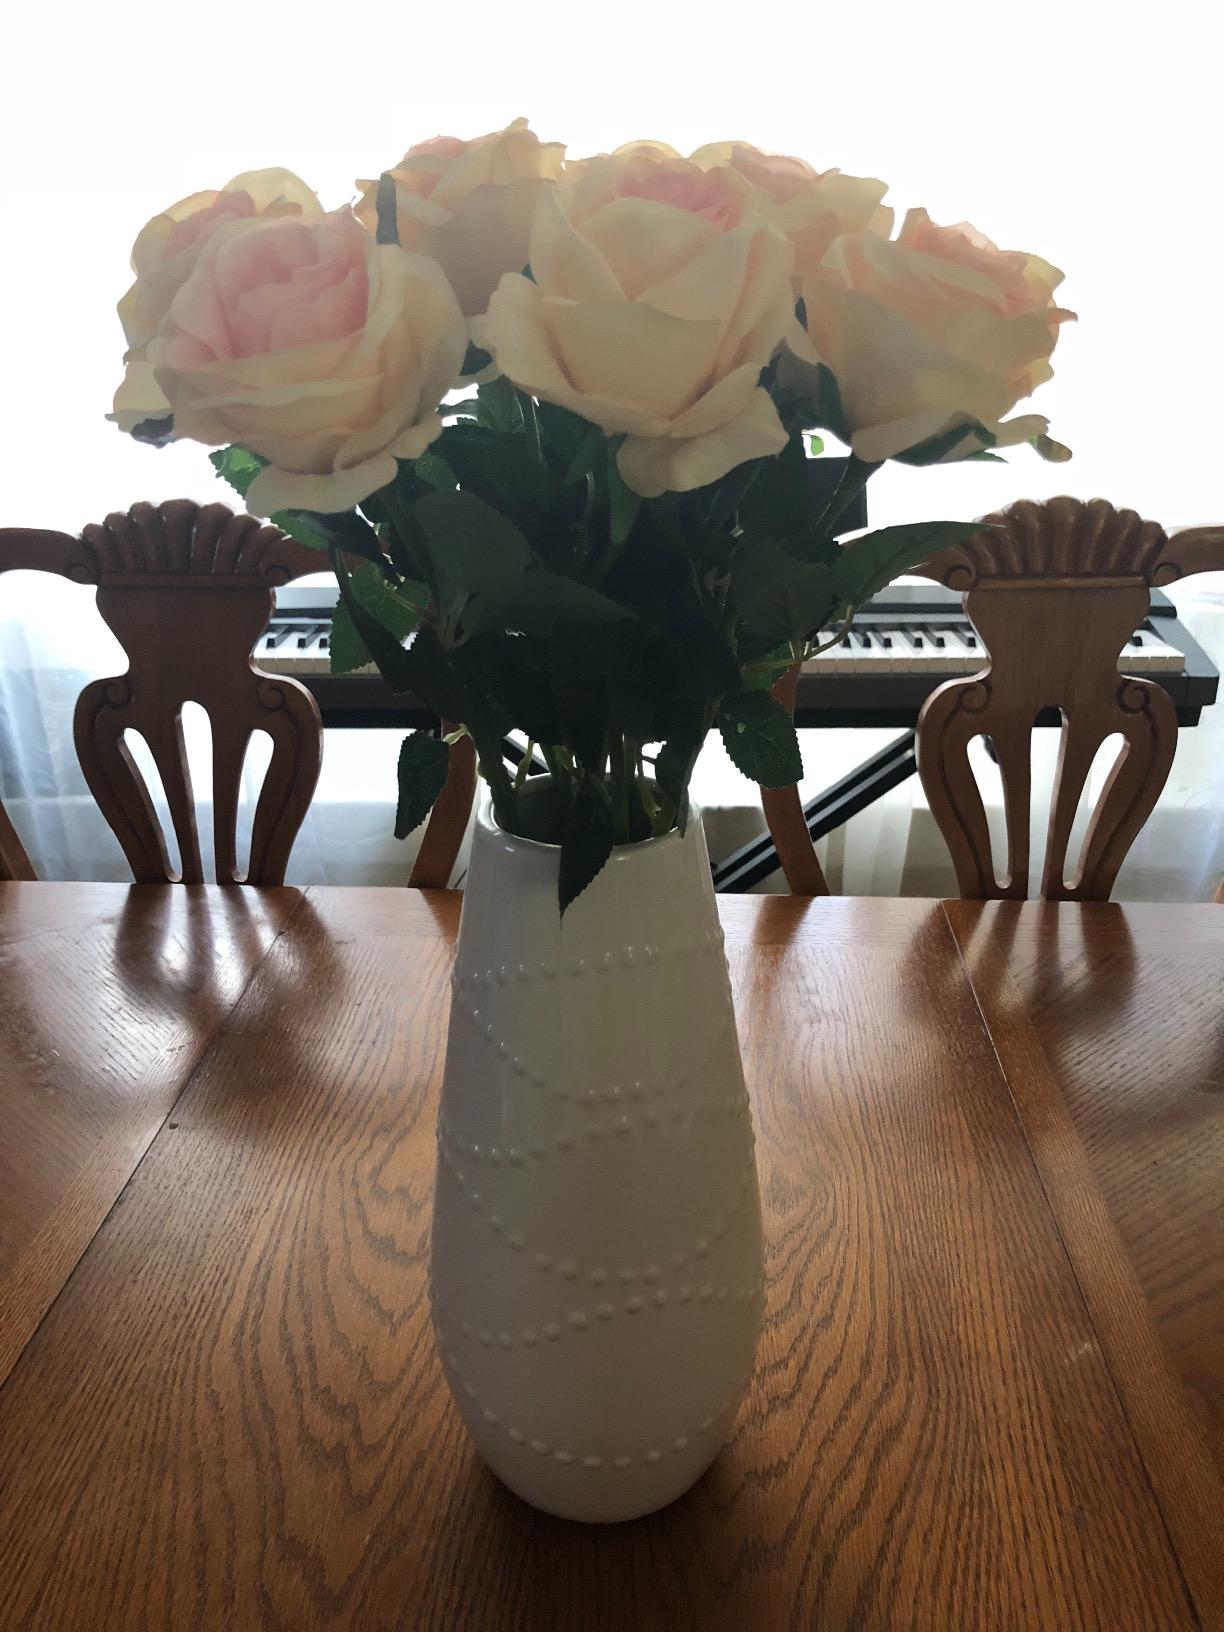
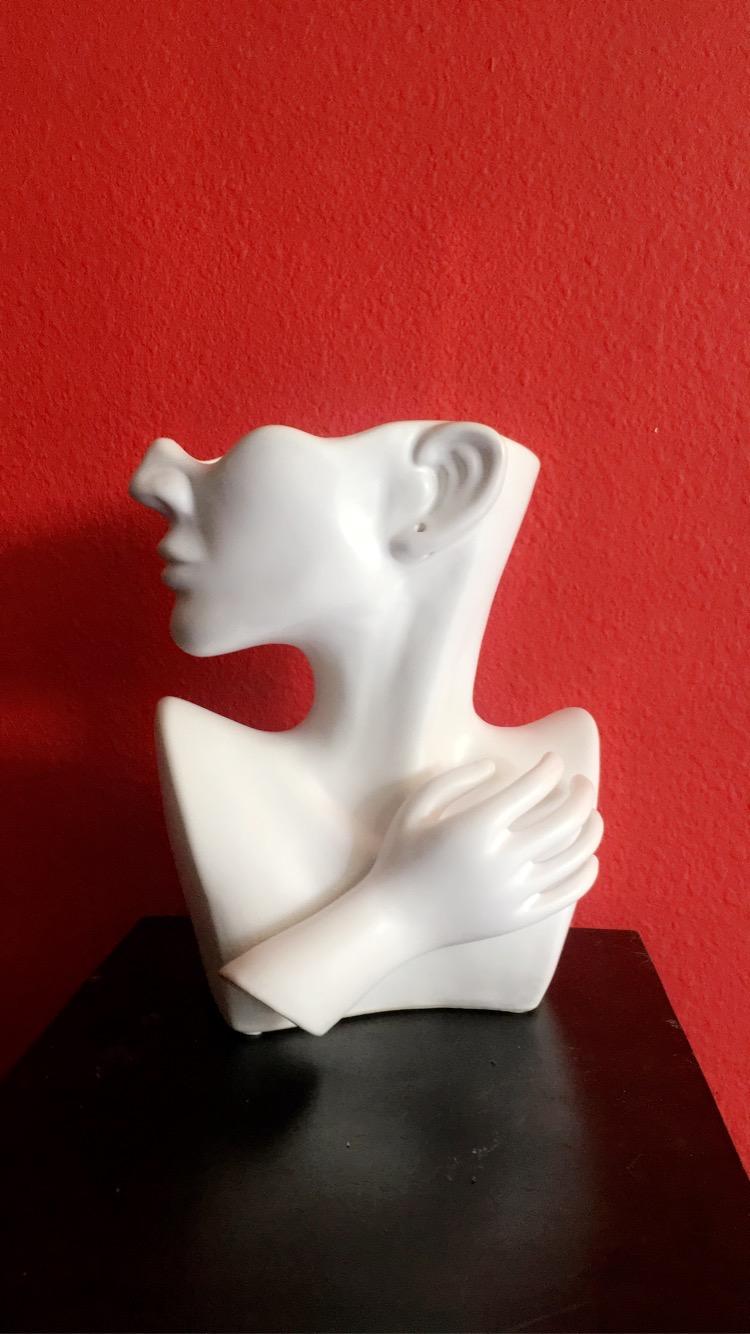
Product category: vase
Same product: no